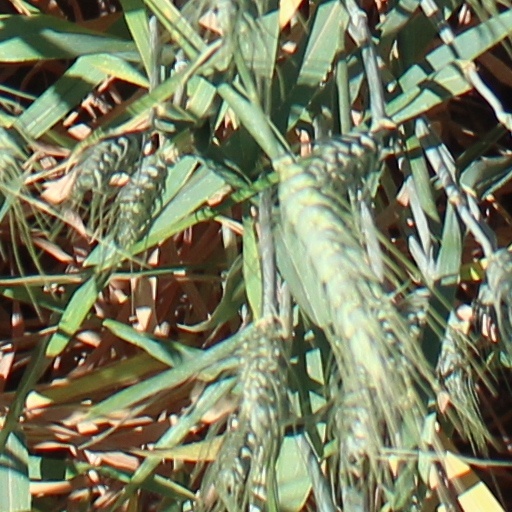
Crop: wheat